The gospel

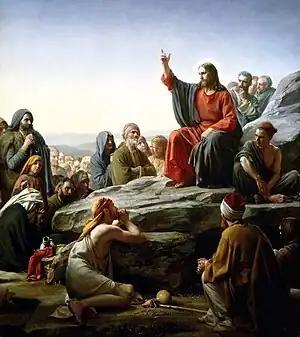
The Sermon on the Mount in which Jesus commented on the Jewish Law (author: Carl Bloch

The Roman Imperial cult celebrated the gospel of the August One or Divus Augustus, a mythologized version of the first Roman emperor Octavian, also known as Augustus Caesar. Augustus was both a man and a god, "a savior who has made war to cease and who shall put everything in peaceful order." This period of peace is called the "Pax Romana". To celebrate the good tidings of peace with an unusually grand gospel offering, governor Paullus Fabius Maximus suggested the ritual dedication of the calendar to Augustus, starting the new year on Augustus's birthday. This dedication to the August One served to synchronize diverse local calendars across the Empire, and is the origin of the name of the month August. The idea of dedication to a divine king's birthday later formed the basis of the Julian and Gregorian calendars.